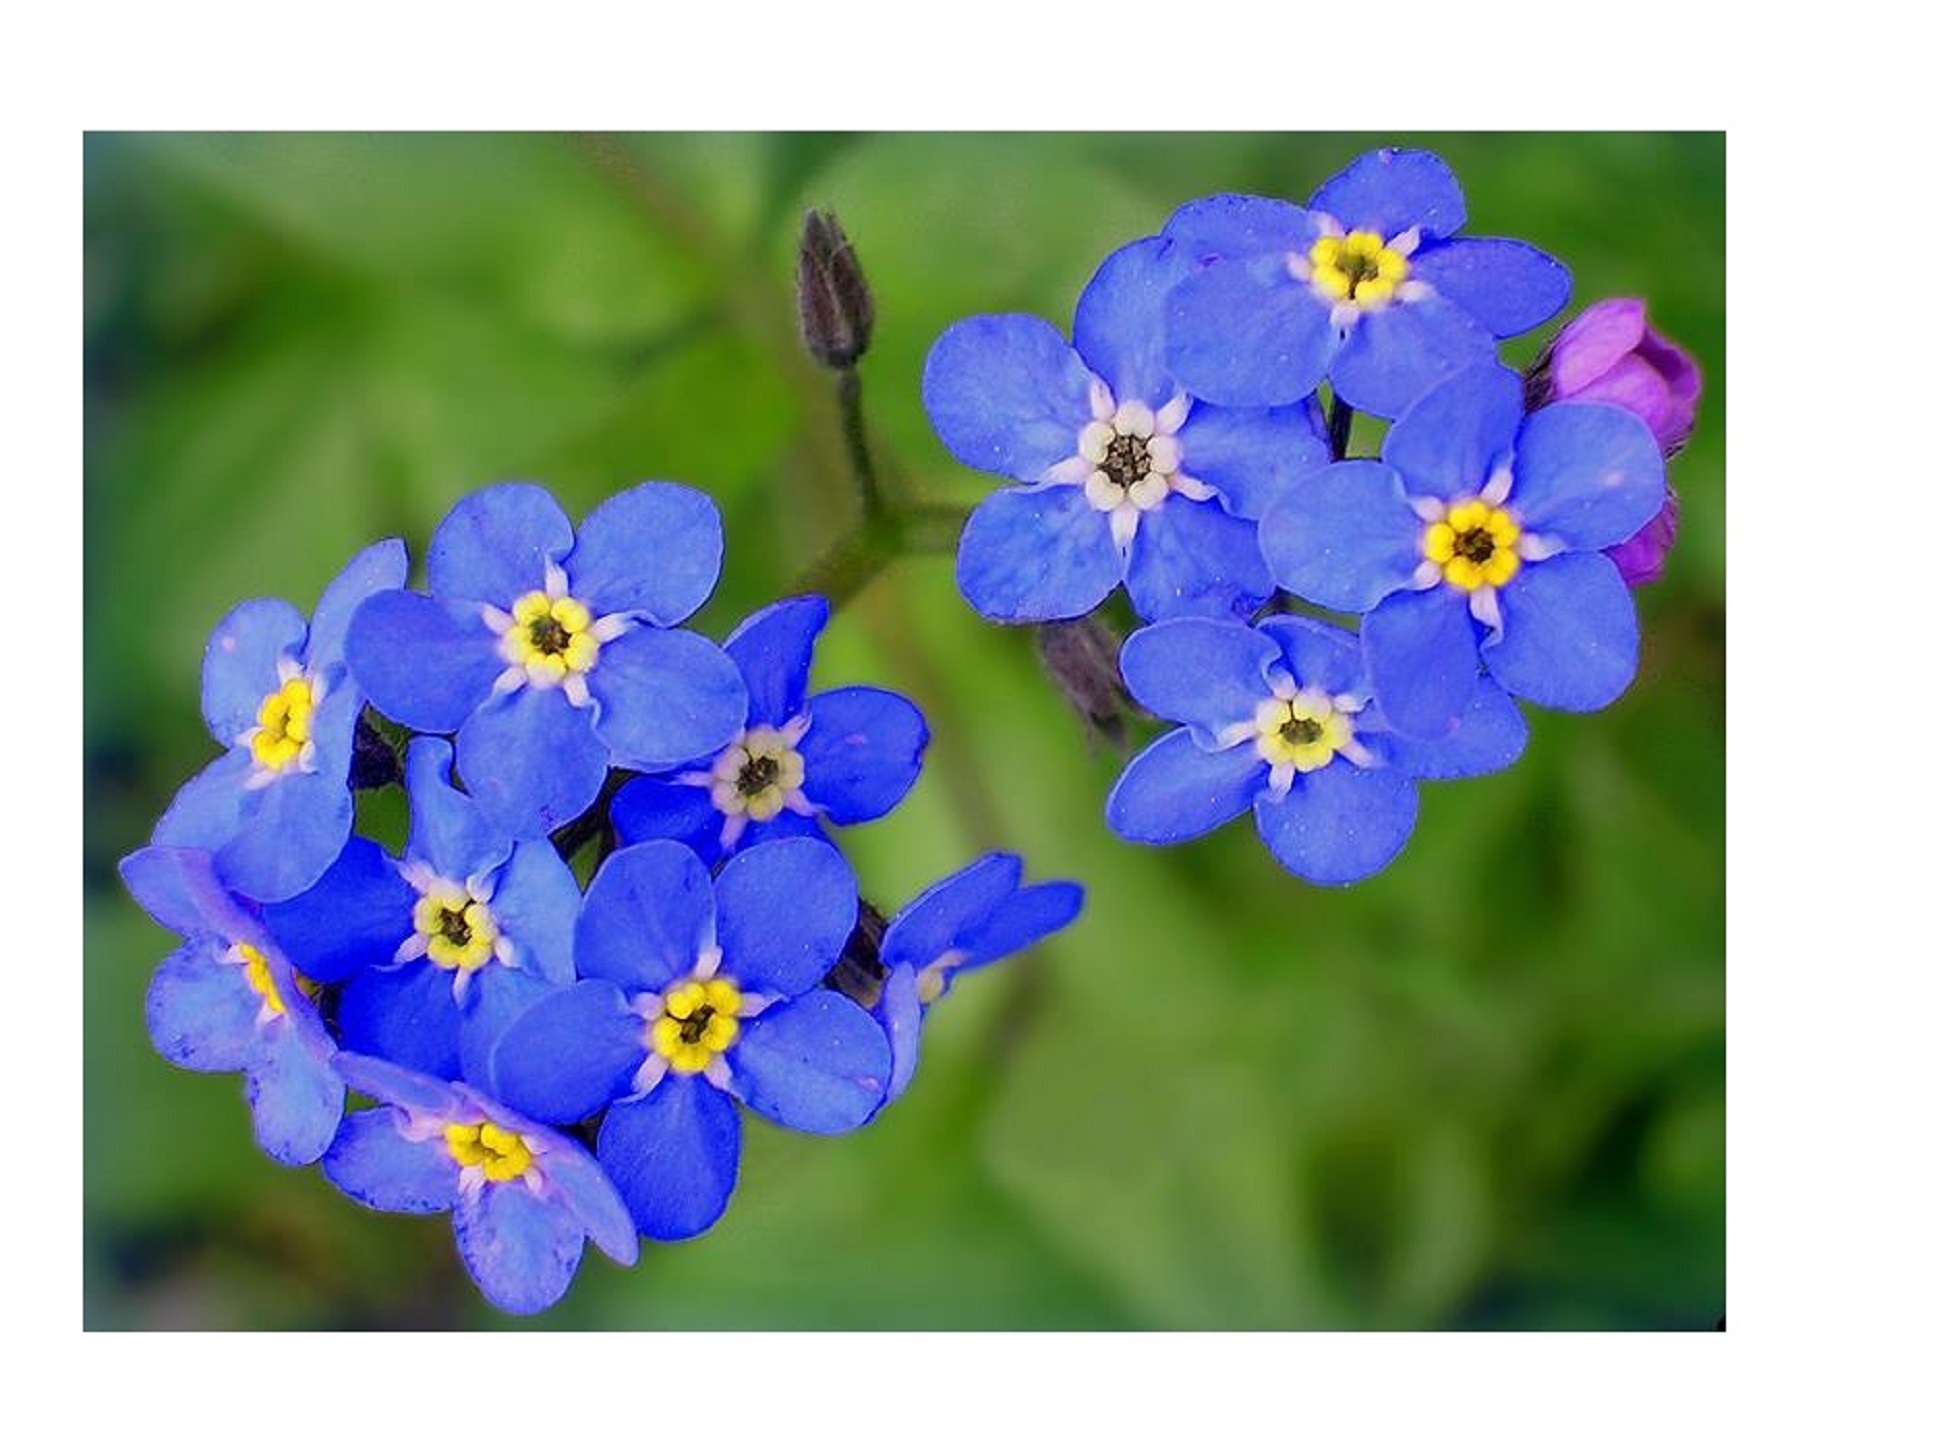
nature, plant, flower, petal, spring, wild flower, wildflower, flowers, forget me not, viola, beautiful flower, flowering plant, borage family, annual plant, land plant, violet family